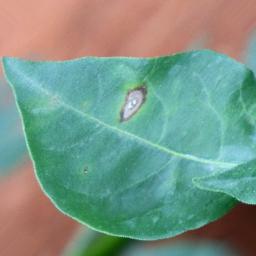
Label: cercospora